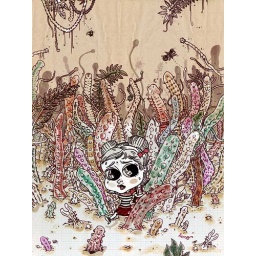
girl lost in a dildo field